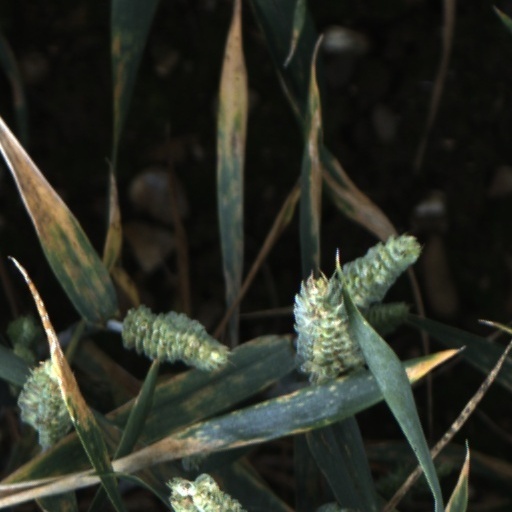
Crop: wheat